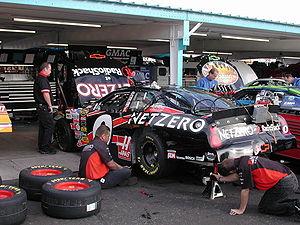
Ward Burton est un pilote américain de NASCAR dans la Nextel Cup. Il pilote la voiture nᵒ 4.